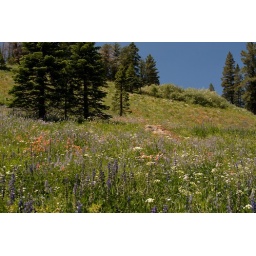
Cool rock in the middle of paintbrush, lupines, cow parsnips, mountain asters etc.